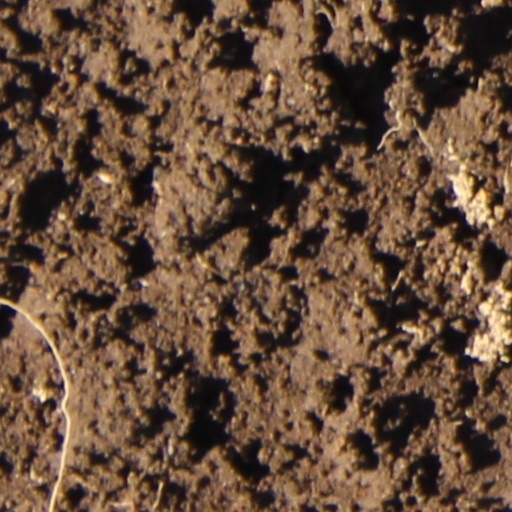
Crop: wheat